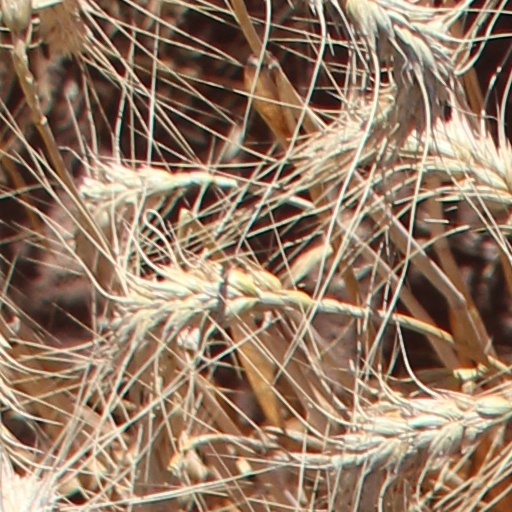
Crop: wheat